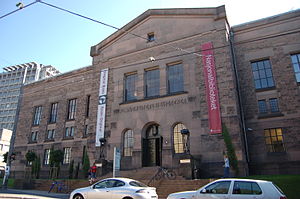
Nasjonalbiblioteket
Nasjonalbibliotekets hovedadministration flyttede i 2005 ind i nye lokaler bygget i det gamle Universitetsbiblioteket i Henrik Ibsens gate i Oslo. Bygningen indeholder også blandt annet Norsk barnebokinstitutt.